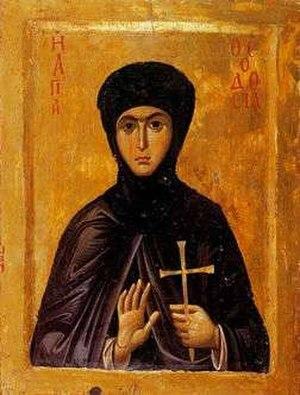
Sainte Théodosie de Tyr, selon l'historien de l'église chrétienne primitive Eusèbe, était une jeune fille de dix-sept ans qui aurait délibérément cherché à être exécutée en tant que martyre du christianisme dans la ville de Césarée en 307 après JC. Elle est torturée, exhortée à rejeter le christianisme et, ayant refusé, jetée à la mer. Elle est commémorée le 2 avril.